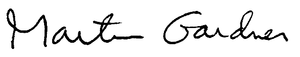
Martin Gardner est un écrivain américain de vulgarisation mathématique et scientifique, aux intérêts portant aussi bien sur le scepticisme scientifique, la micromagie, la philosophie, la religion et la littérature - en particulier les écrits de Lewis Carroll, L. Frank Baum, et GK Chesterton.